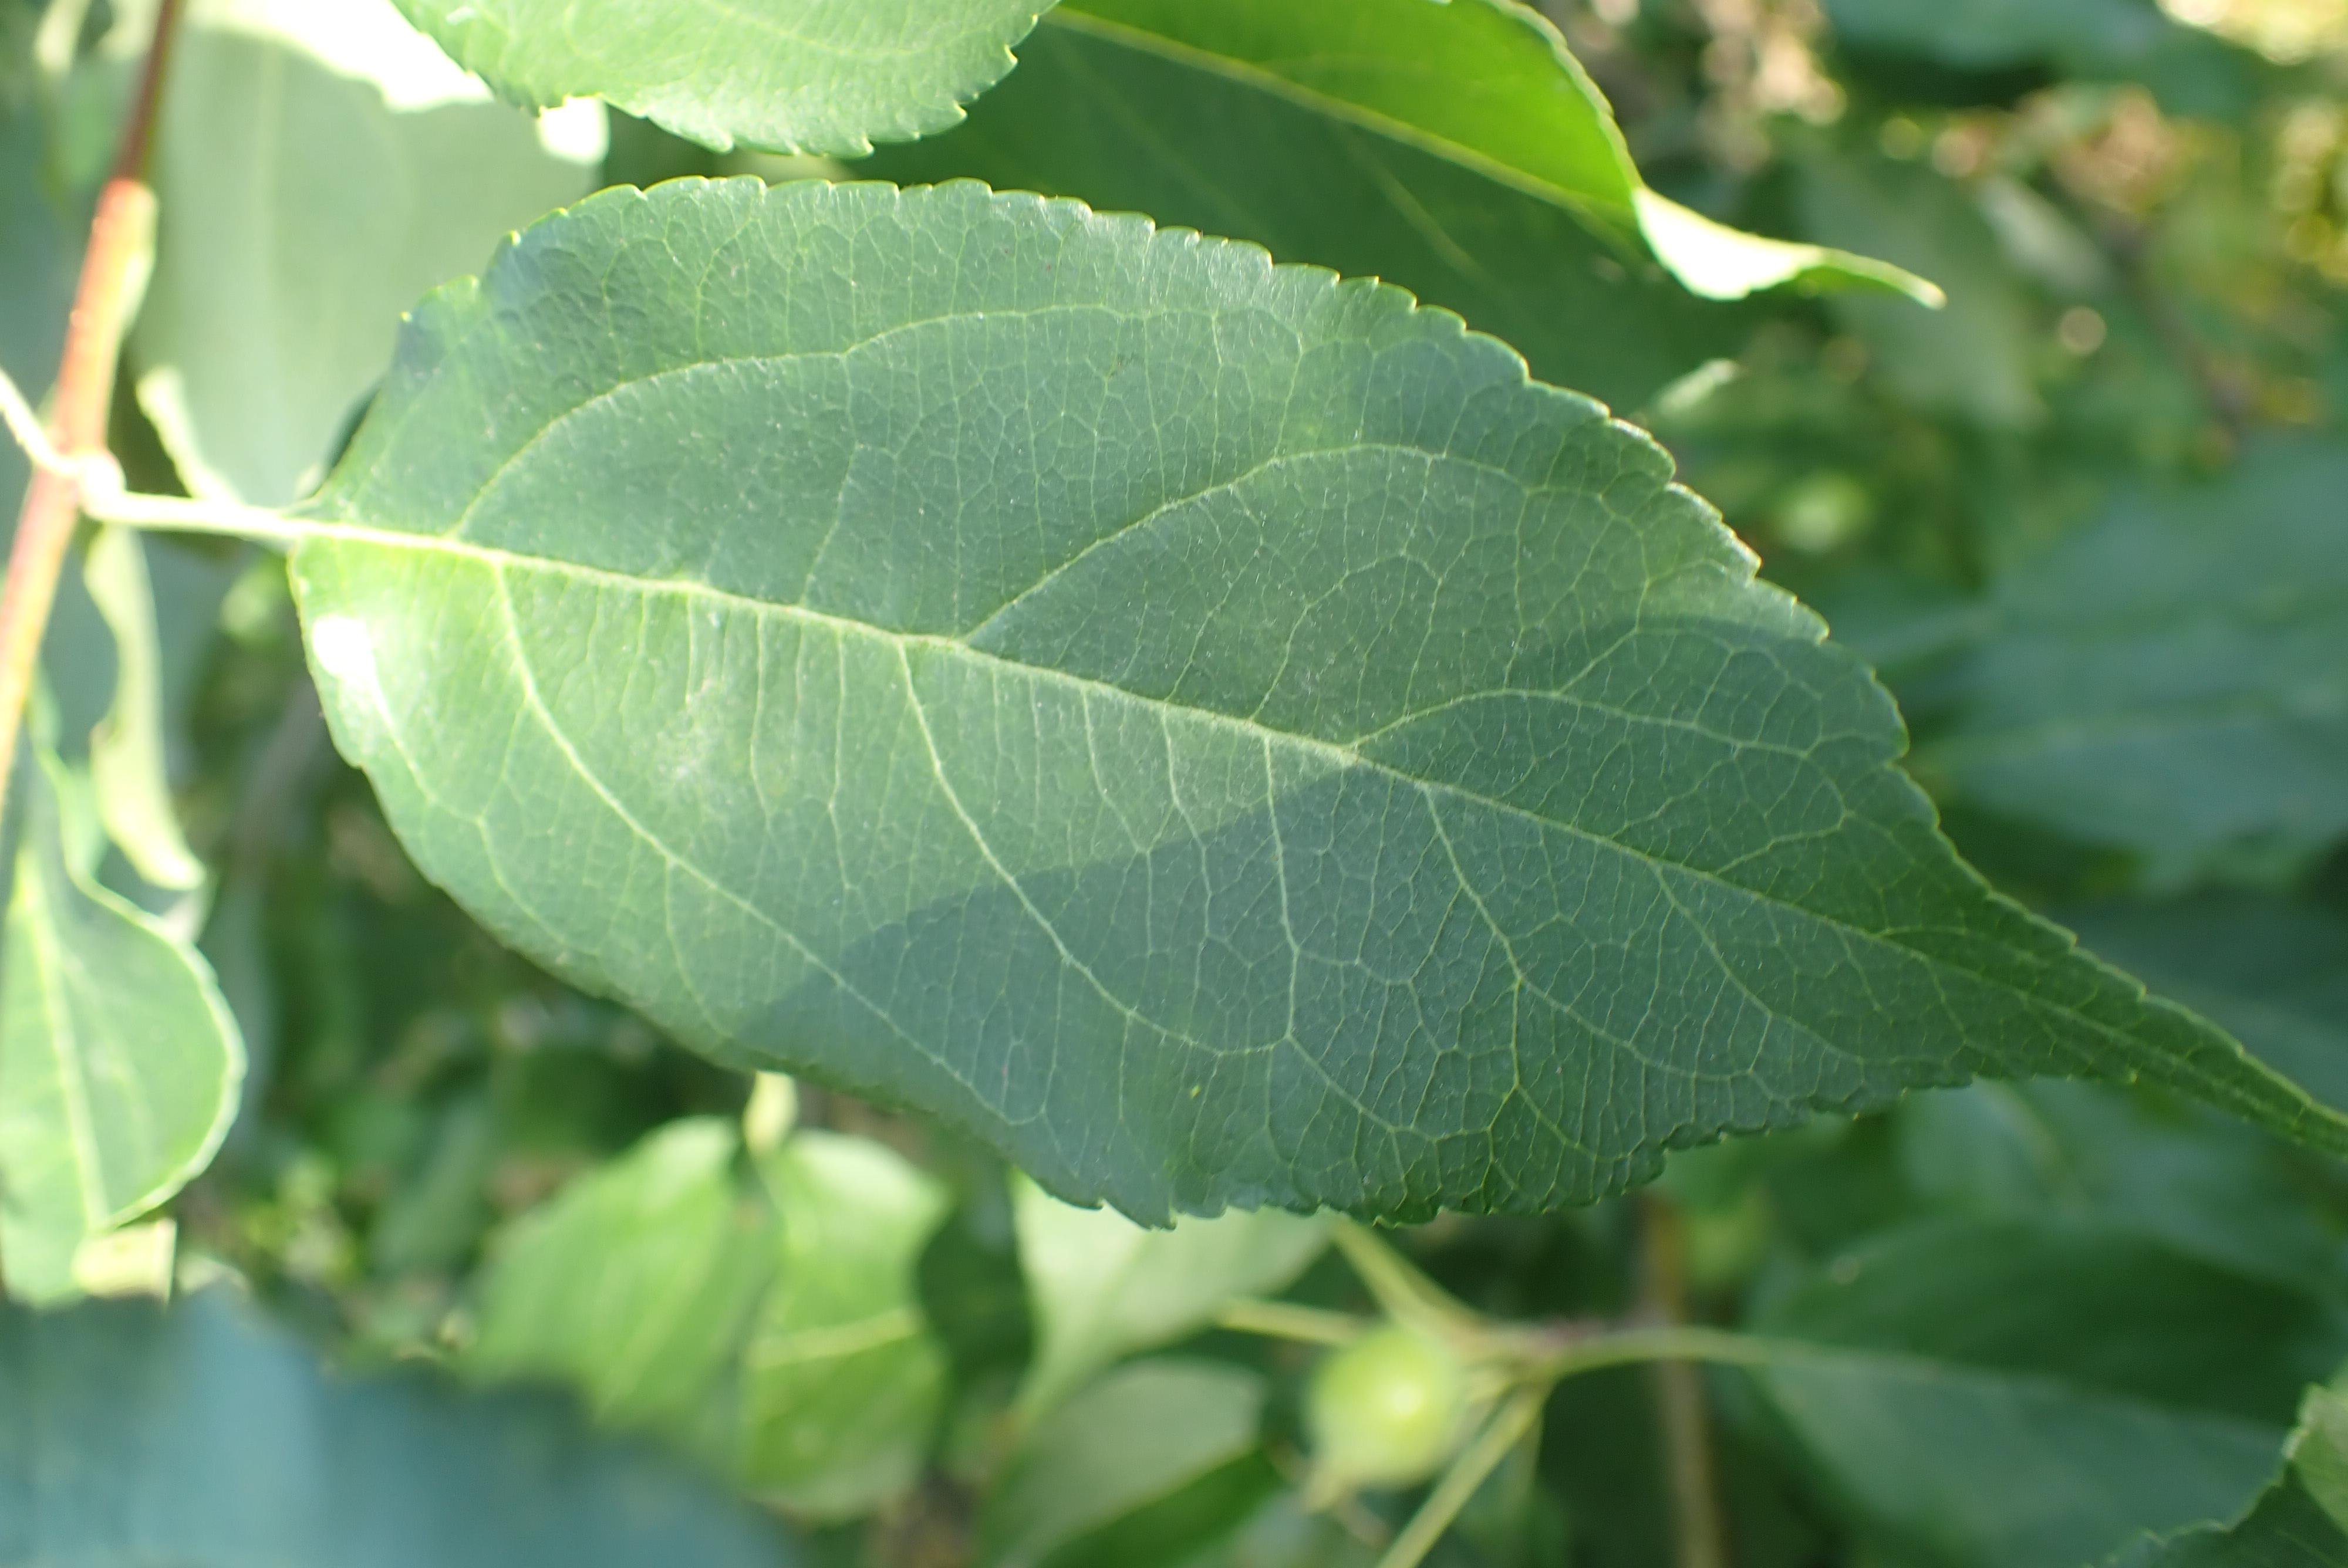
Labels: healthy